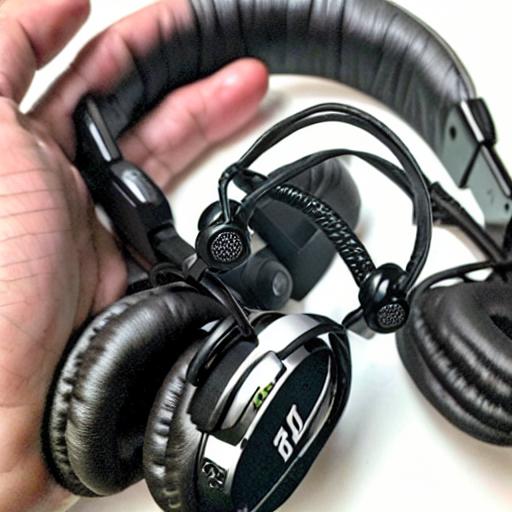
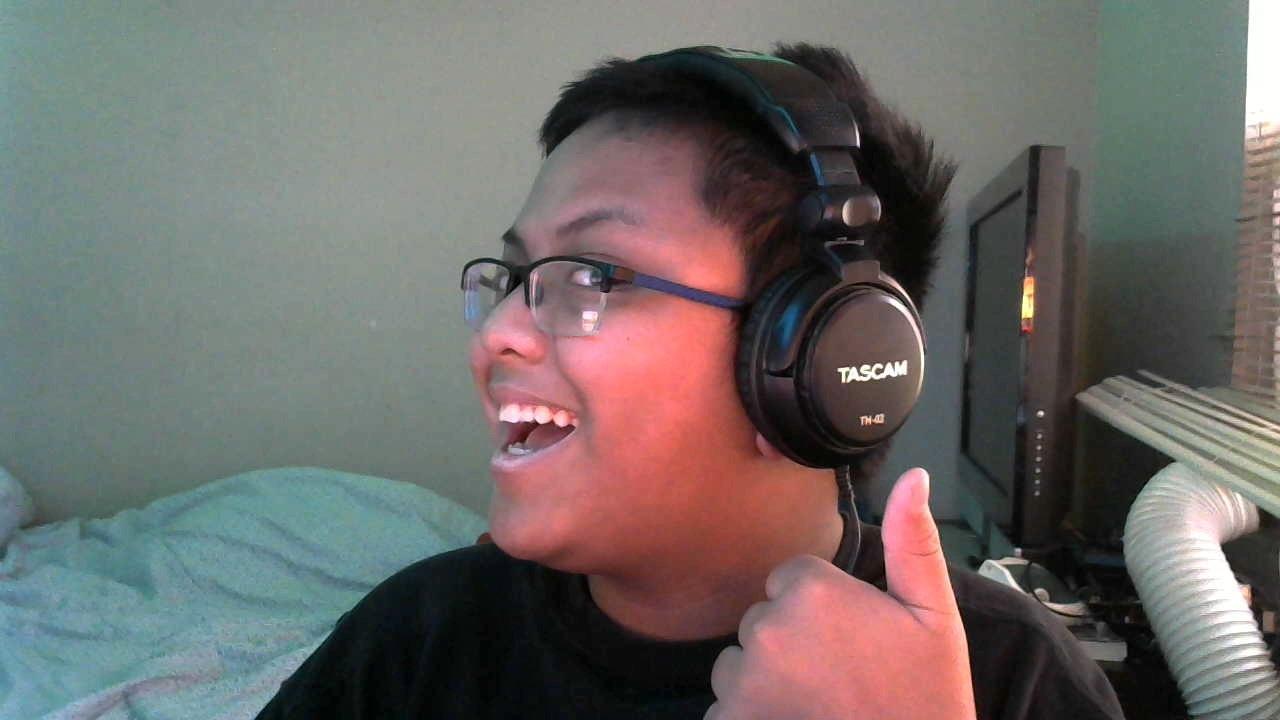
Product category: headphones
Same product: no